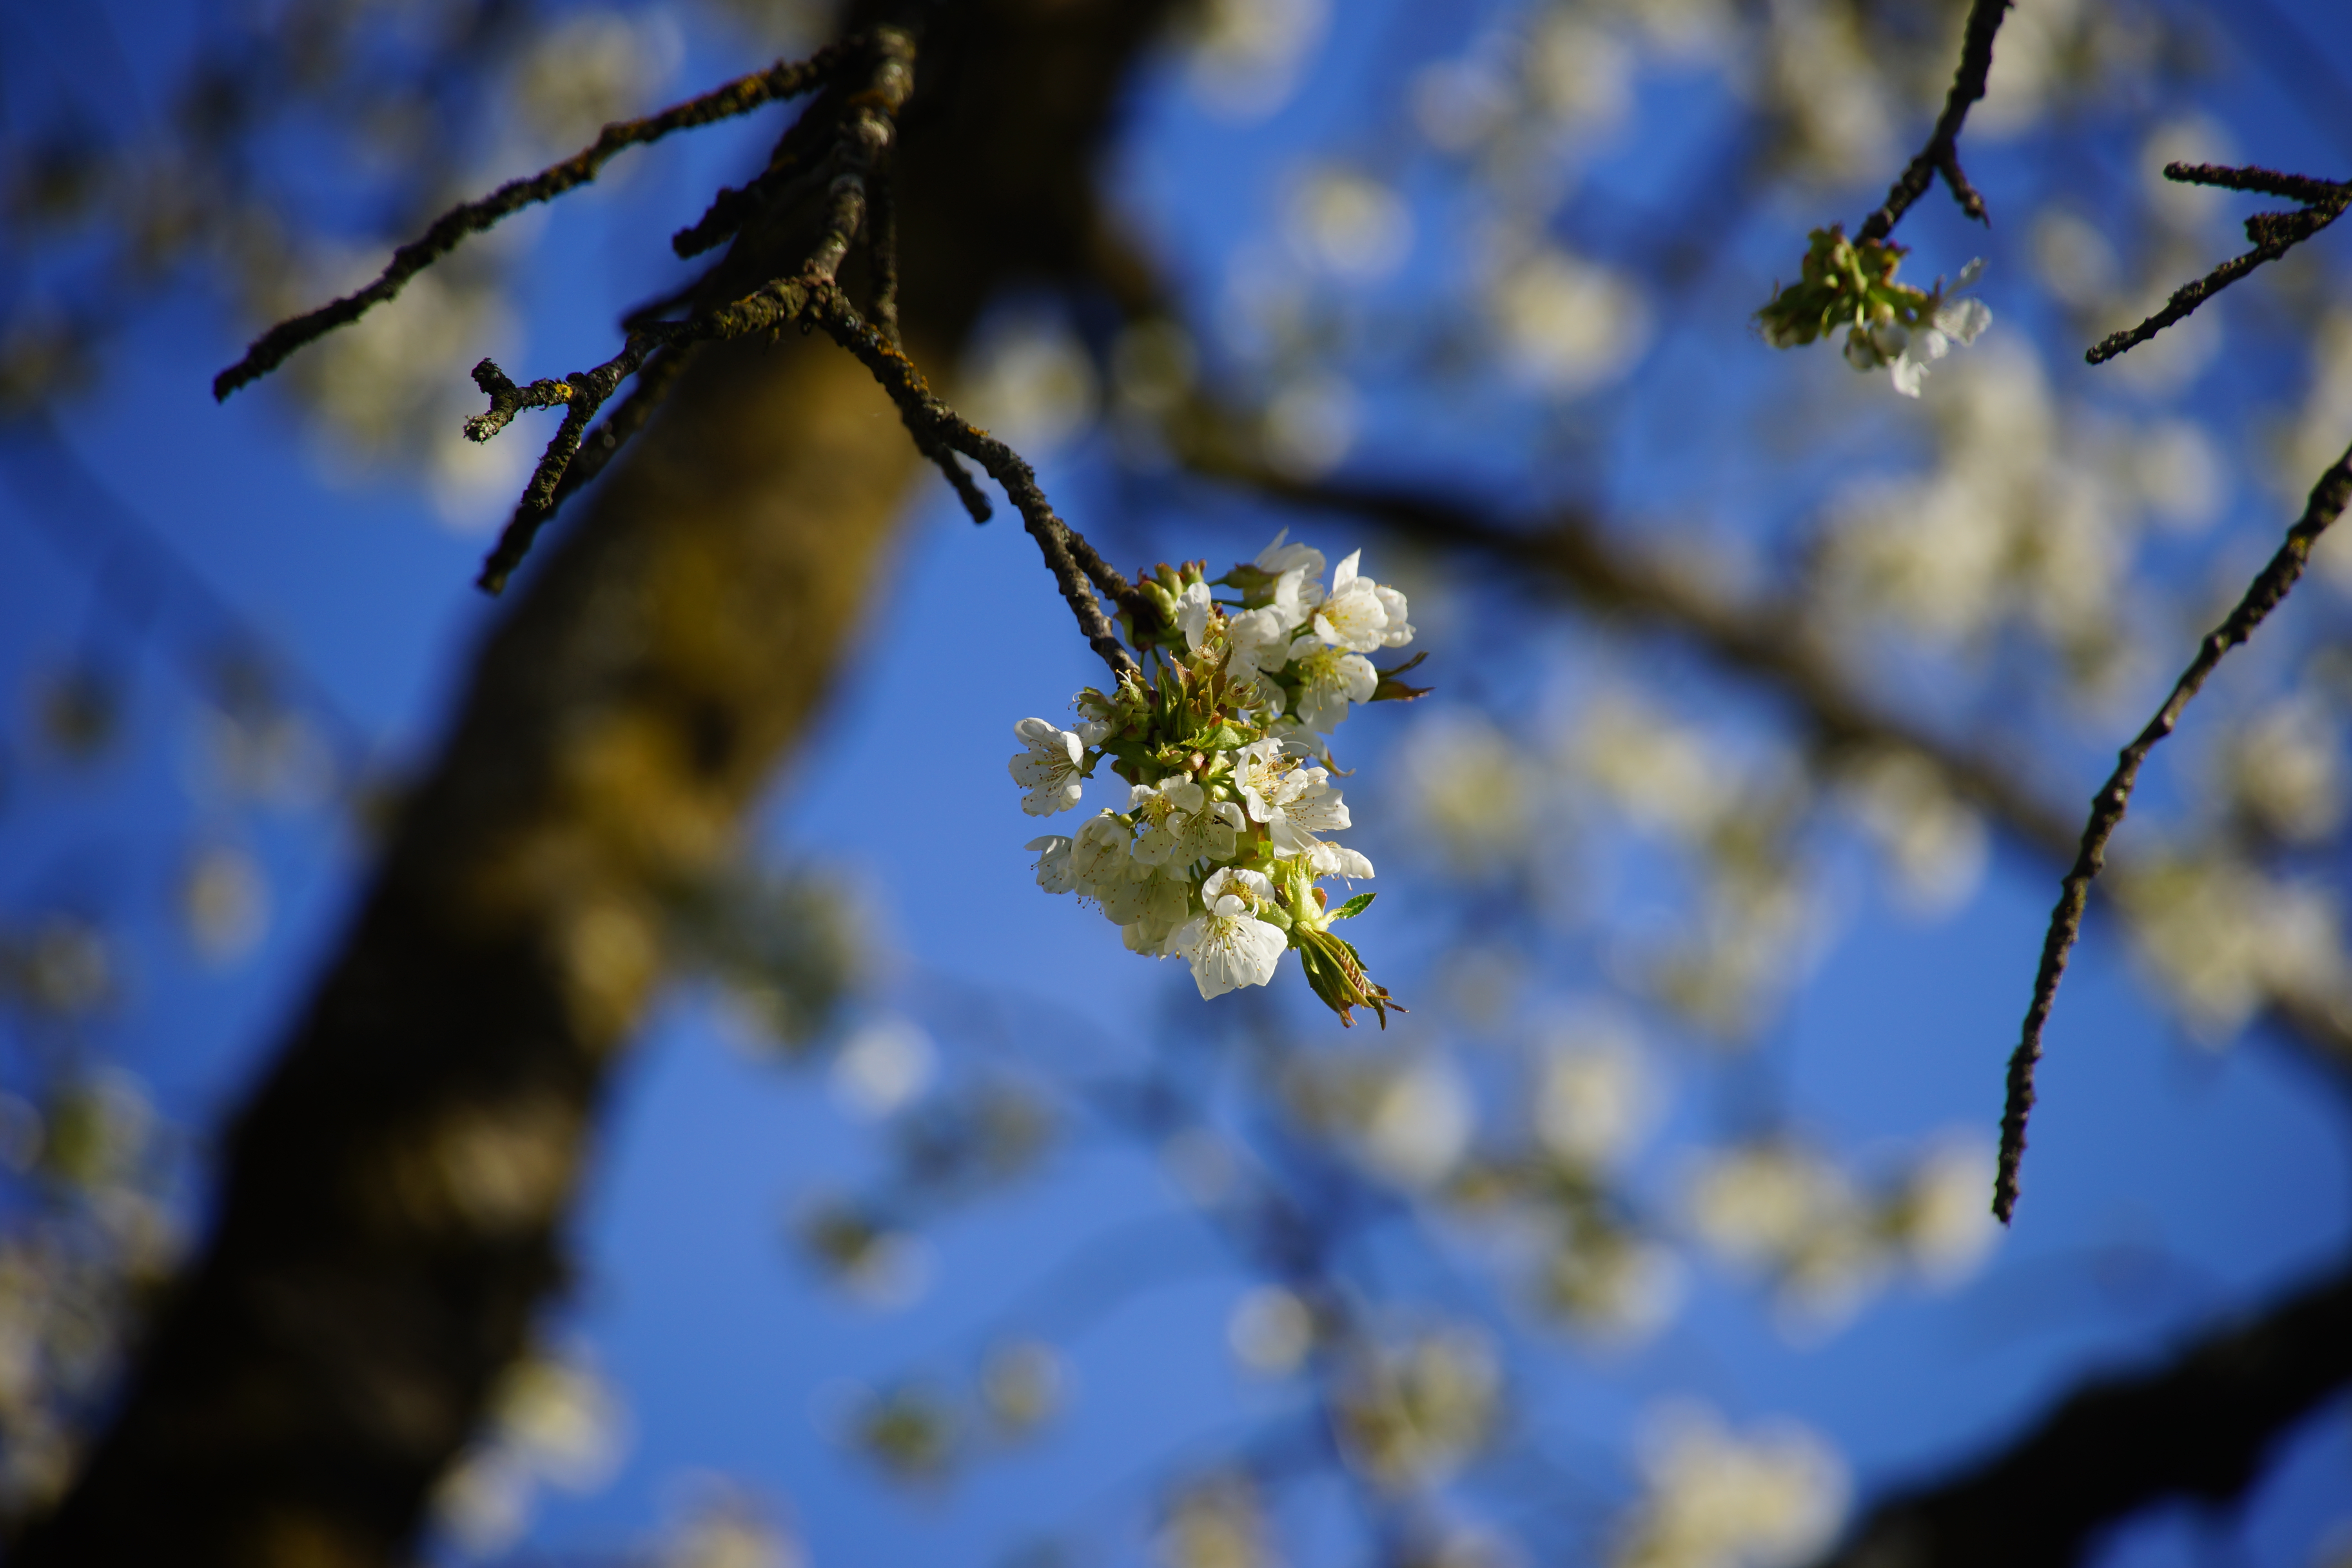
cherry, flower, tree, spring, cherrytree, branch, sky, plant, blossom, twig, woody plant, flowering plant, pollen